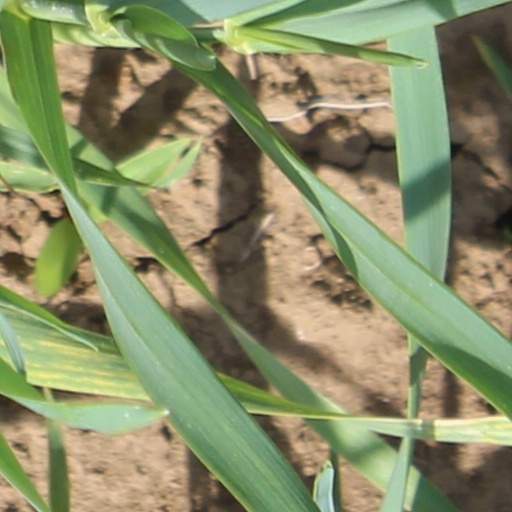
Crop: wheat